U.S. Coast Guard environmental protection

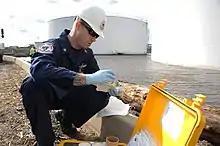
A Coast Guard Marine Science Technician takes a water sample near a damaged tank at an oil refinery.

There are five areas of emphasis for MEPs mission. These areas cover virtually every aspect of oil and chemical response, and provide the goals and objectives for Coast Guard initiatives.